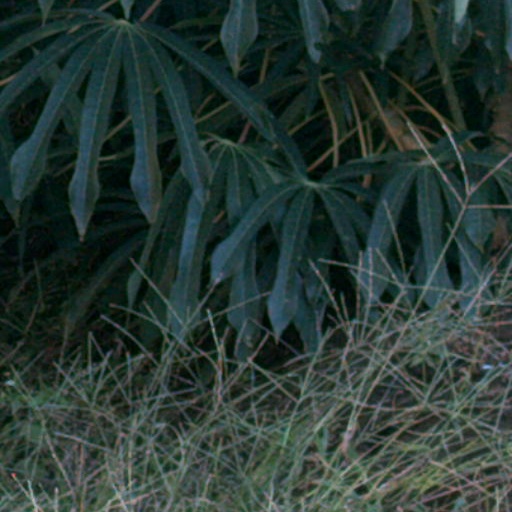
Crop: cassava